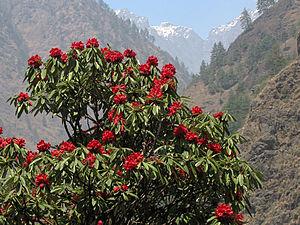
La Sittelle du Victoria, également appelée sittelle à sourcils blancs, est une espèce d'oiseaux de la famille des Sittidae. C'est une petite sittelle, mesurant 11,5 cm de longueur, et sans dimorphisme sexuel. Comme de nombreuses autres sittelles, les parties supérieures sont gris-bleu, contrastant avec les parties inférieures blanches sur la gorge, les joues et la poitrine et orangées sur les flancs, le ventre et le bas-ventre. Son sourcil blanc permet, entre autres critères, de la distinguer aisément de la Sittelle de l'Himalaya qui est une espèce proche au sens systématique comme géographique. Son écologie est très mal connue, mais elle se nourrit de petits insectes trouvés parmi les écorces et les lichens et la reproduction a lieu vers le mois d'avril.
Rhododendron arboreum, aussi nommé Burans, Laligurans ou simplement Gurans au Népal, est une espèce de la famille des Ericaceae.